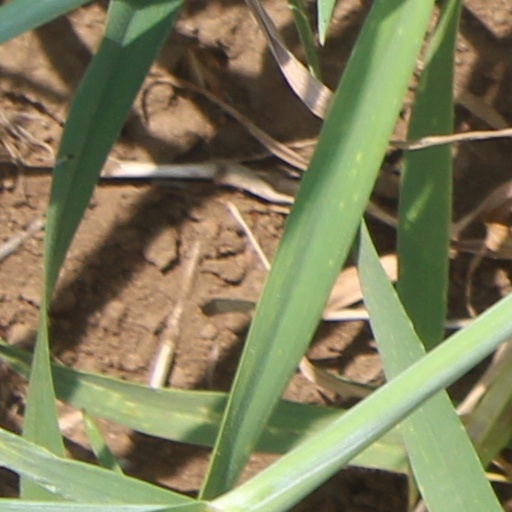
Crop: wheat